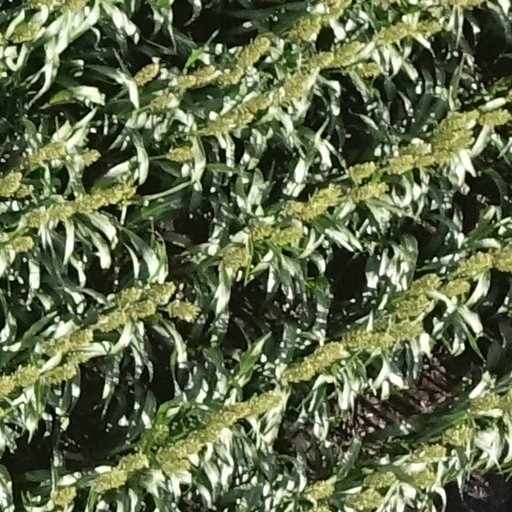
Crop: sorghum